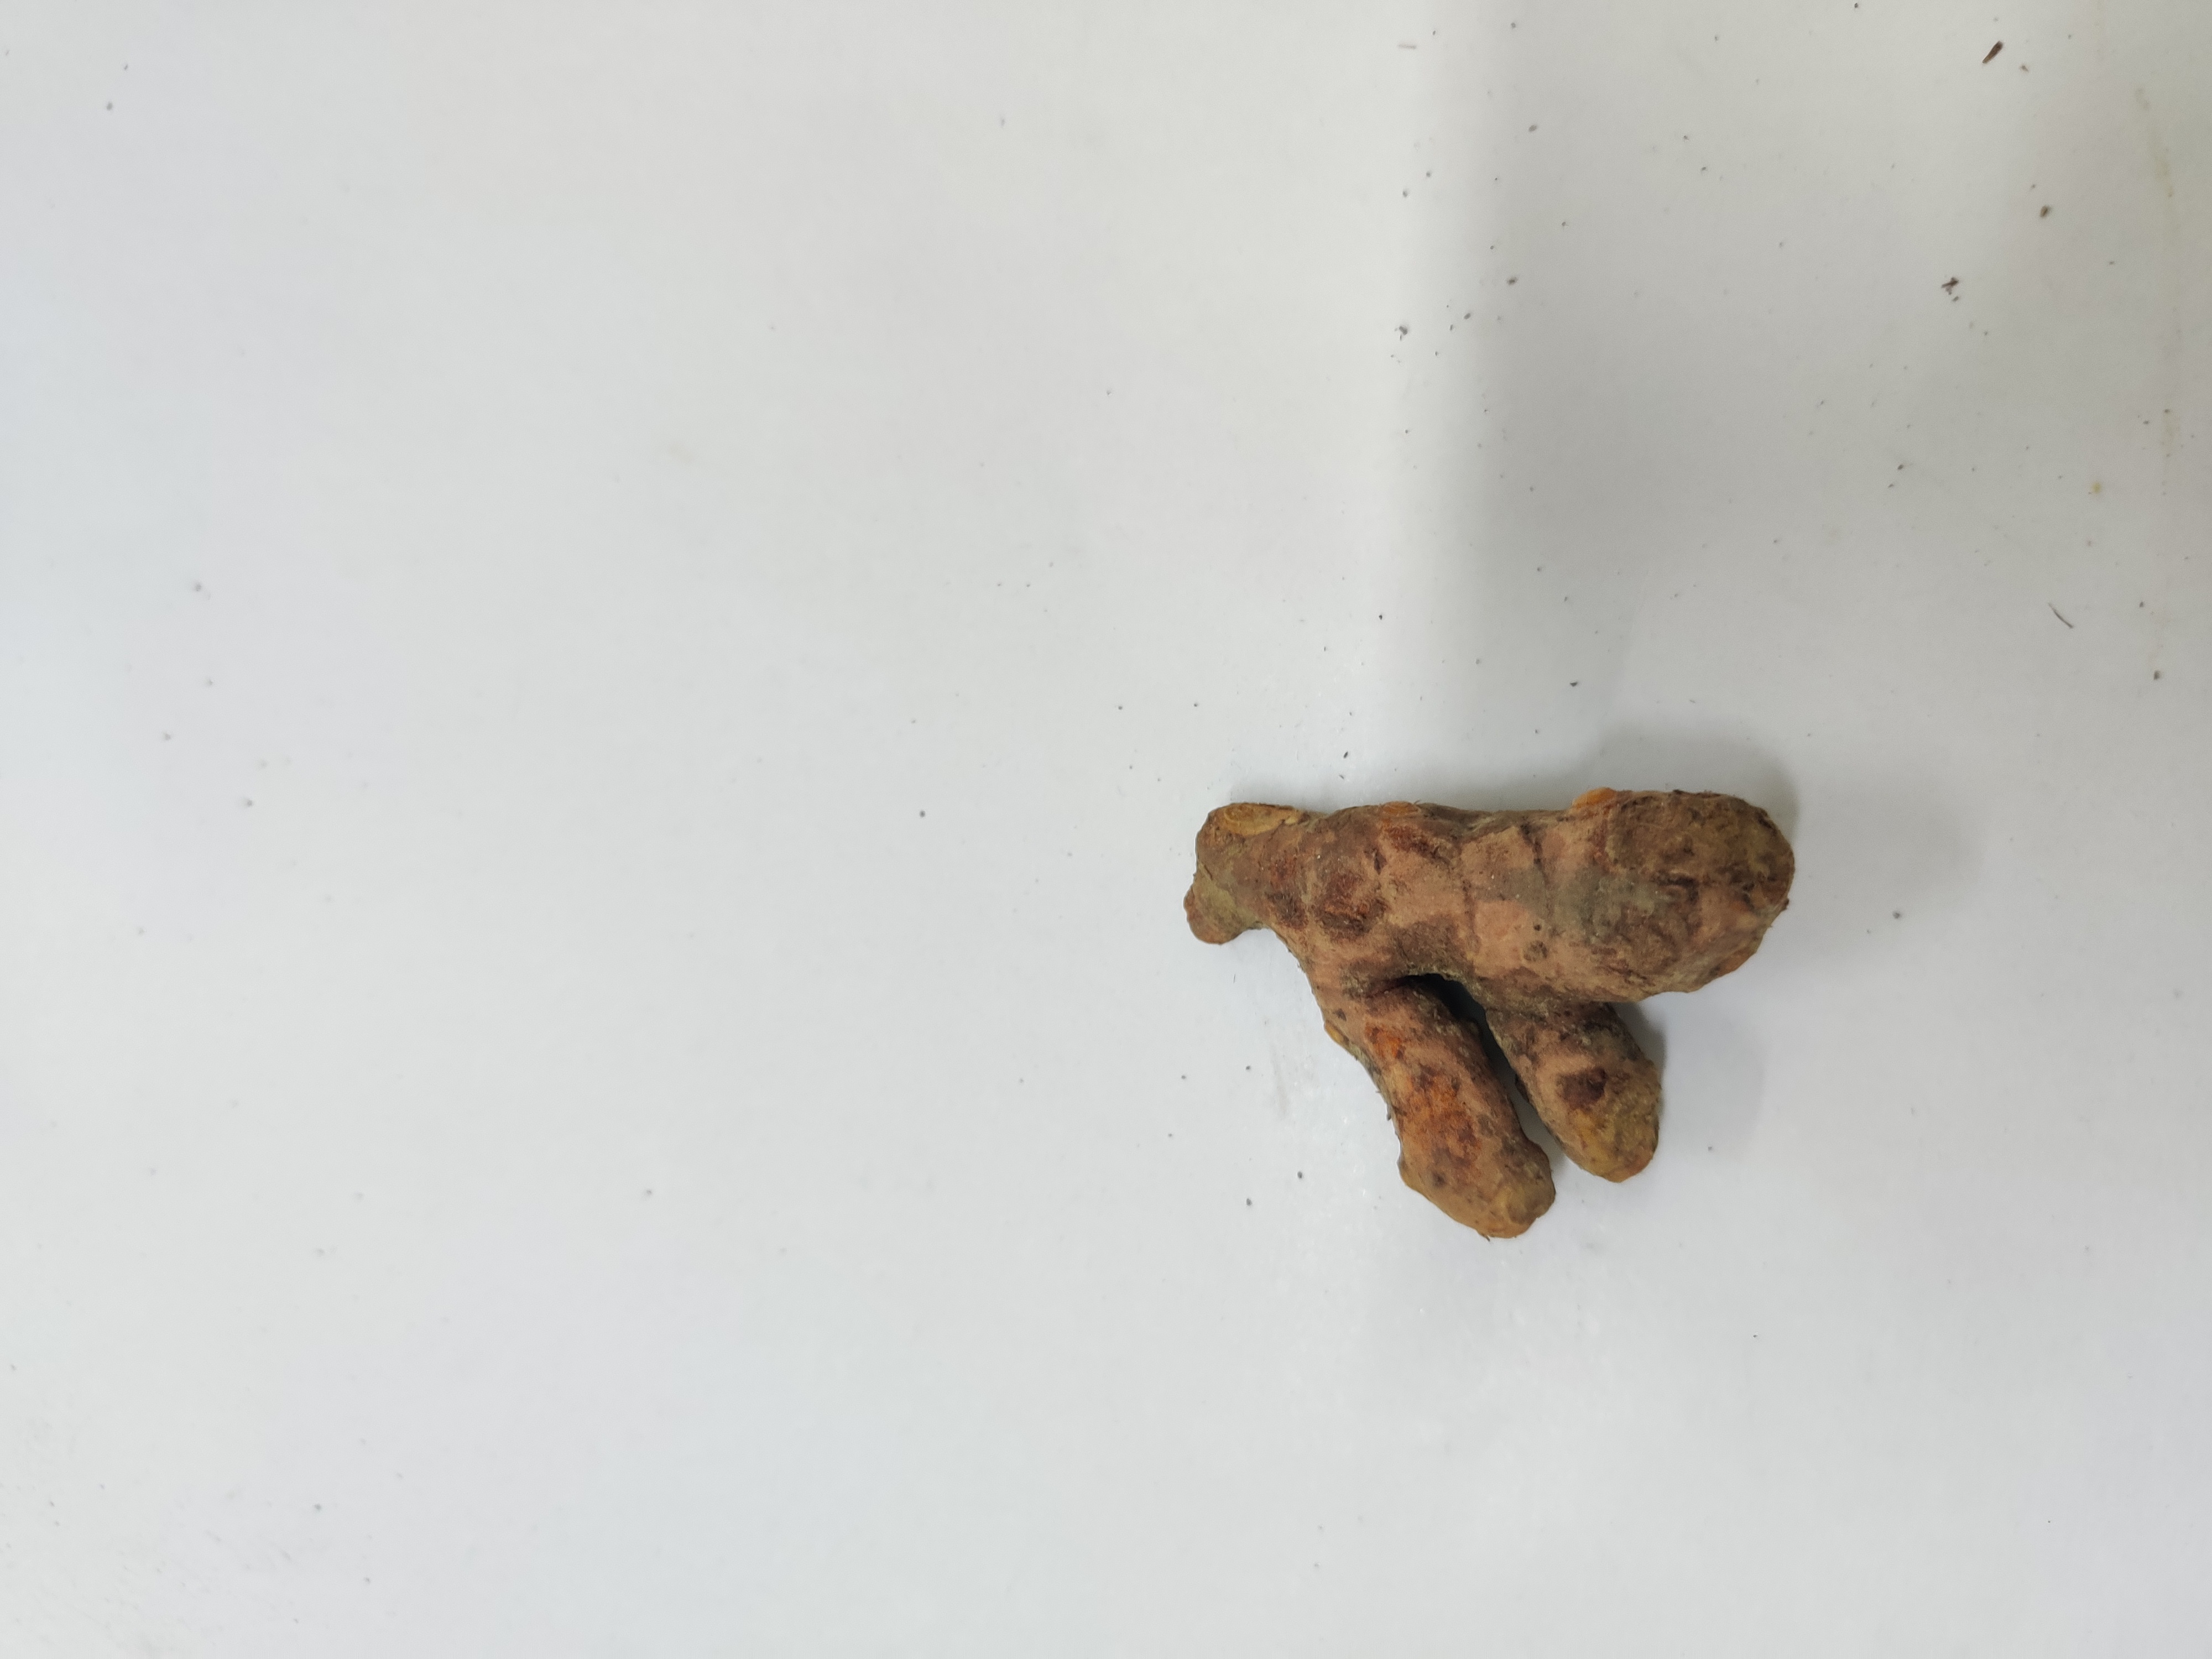
Crop: Turmeric
Condition: Damaged